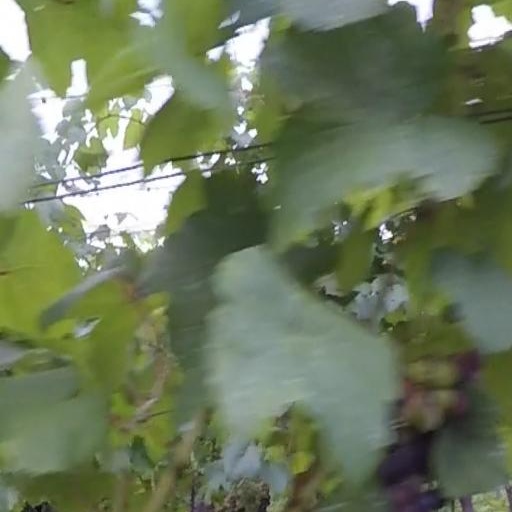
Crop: grape